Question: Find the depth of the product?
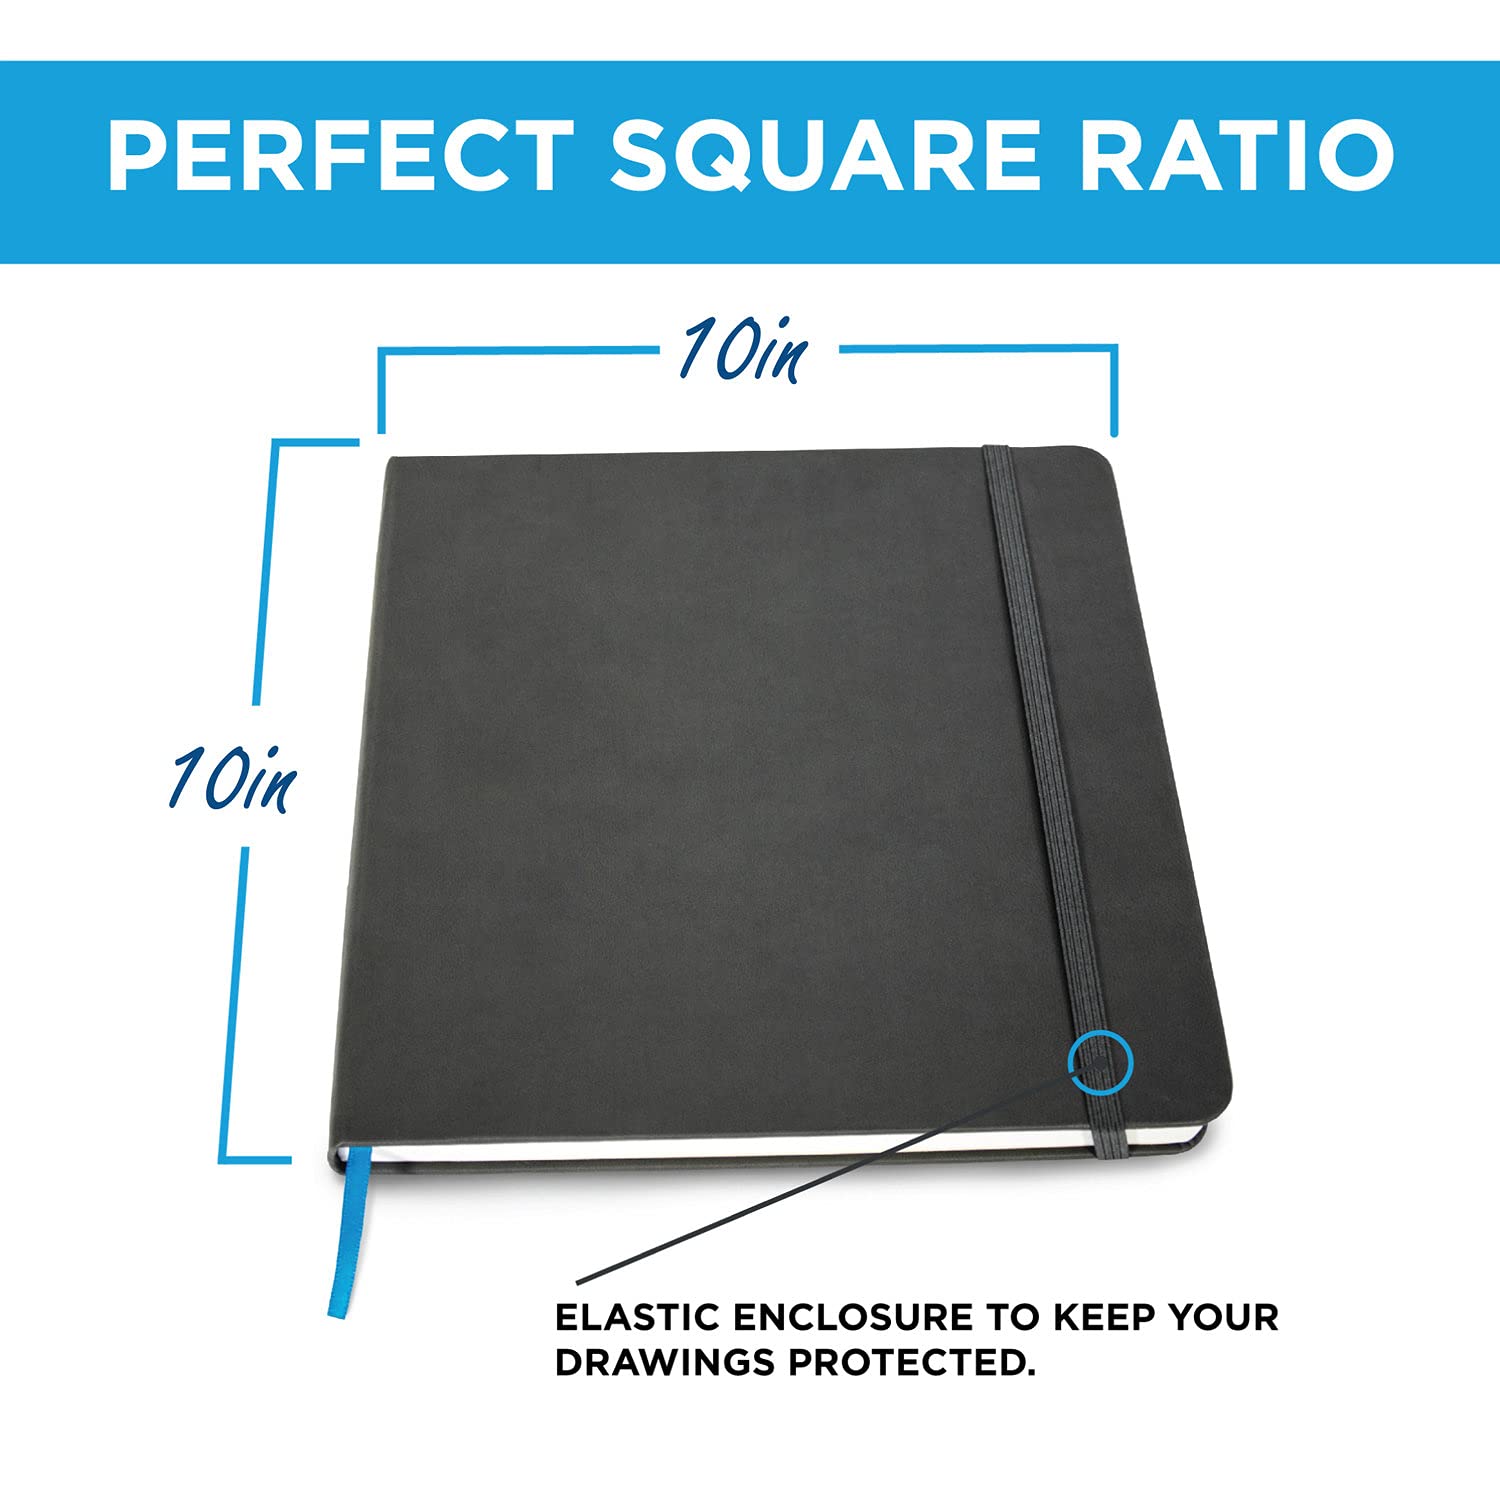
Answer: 10.0 inch